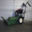
Label: lawn_mower